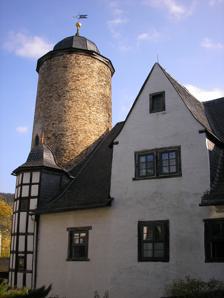
Building: Friedensburg Castle
Country: Germany
Year built: 1375
Bergfried (keep) of Friedensburg Castle Gatehouse and castle walls View of the castle in 1953/54 Friedensburg Castle ( German : Schloss Friedensburg ) is an early 16th-century castle overlooking the valley of the Sormitz at Leutenberg in southeast Thuringia , Germany . It was formerly the residence of the Counts of Schwarzburg-Leutenberg and today is a dermatological medical facility. History In the 9th century CE, Slav tribes built a hill fort on the site of the castle to take refuge from the Sorbs to the east. There is evidence of a medieval fort beginning in the 14th century. It was the seat of the Ministeriales of Lutenberg (Leutenberg), who are first mentioned in 1187. The Counts of Schwarzburg were lords of the castle by 1326 and from 1363 to 1564 it was the residence of the cadet line of Schwarzburg-Leutenberg, after which it became the dowager house for the main line, whose seat was in Rudolstadt . (For example, from 1662 to 1670 the Lutheran hymnist Ludämilie Elisabeth von Schwarzburg-Rudolstadt lived there with her widowed mother and her sister, and it was probably there that she composed most of her hymns. ) In the 16th century, constant inheritance conflicts emerged between the Houses of Schwarzburg and Leutenburg and the Counts of Orlamünde ; the castle was renamed Friedensburg (Peace Fort) in 1564. It was little used from the mid-18th century on and passed out of the possession of the House of Schwarzburg in 1900. It became an inn in 1904 and a possession of the State of Thuringia in 1918. The town of Leutenberg grew up as a result of the castle's presence. The castle was built in three phases: the massive Bergfried (keep) and the east wing, which originated in a freestanding residential tower, are the oldest parts; the north wing was built between 1362 and 1375; and the castle took on its current appearance in a third period of construction in the early 16th century, when the south wing was added and the defensive building reconstituted as a primarily residential castle. Since then, the castle has suffered repeated damage from fires, for example in 1567, 1695, 1726, 1800 and 1934. In the last fire, in 1934, the east, north and west wings were gutted and much of the historic interior was destroyed, including the 17th-century chapel. After rebuilding, the castle was used as part of an educational camp for evacuee schoolboys during World War II, then requisitioned for scientists from Peenemünde ; during the Soviet administration and under the German Democratic Republic it was a holiday resort for Zellwolle Schwarza (1947–51), was administered by the State Forestry Service (1952–56) and then became a residence for the Council of Ministers . Between 1991 and 1993 it underwent a comprehensive restoration and has since been a specialised dermatological hospital. References